X-ray crystallography

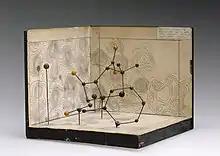
Molecular model of penicillin by Dorothy Hodgkin, 1945

Having obtained initial phases, an initial model can be built. The atomic positions in the model and their respective Debye-Waller factors (or B-factors, accounting for the thermal motion of the atom) can be refined to fit the observed diffraction data, ideally yielding a better set of phases. A new model can then be fit to the new electron density map and successive rounds of refinement are carried out. This iterative process continues until the correlation between the diffraction data and the model is maximized. The agreement is measured by an "R"-factor defined as